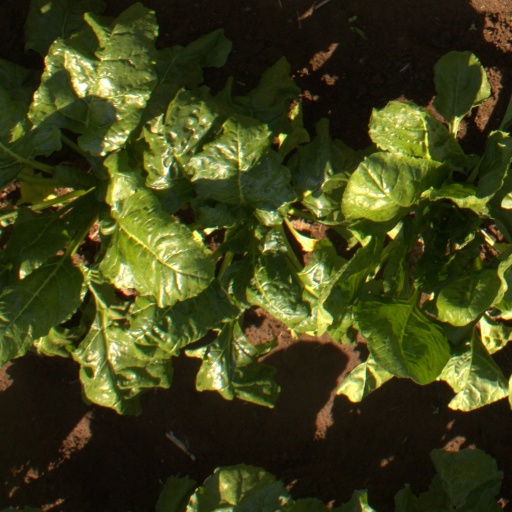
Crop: sugar beet